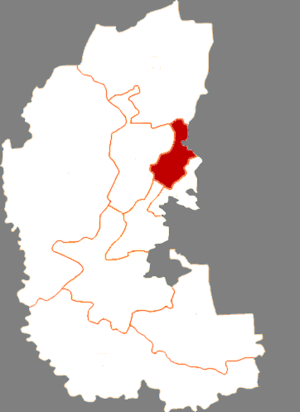
Le district de Sartu est une subdivision administrative de la province du Heilongjiang en Chine. Il est placé sous la juridiction de la ville-préfecture de Daqing et en est le centre financier.